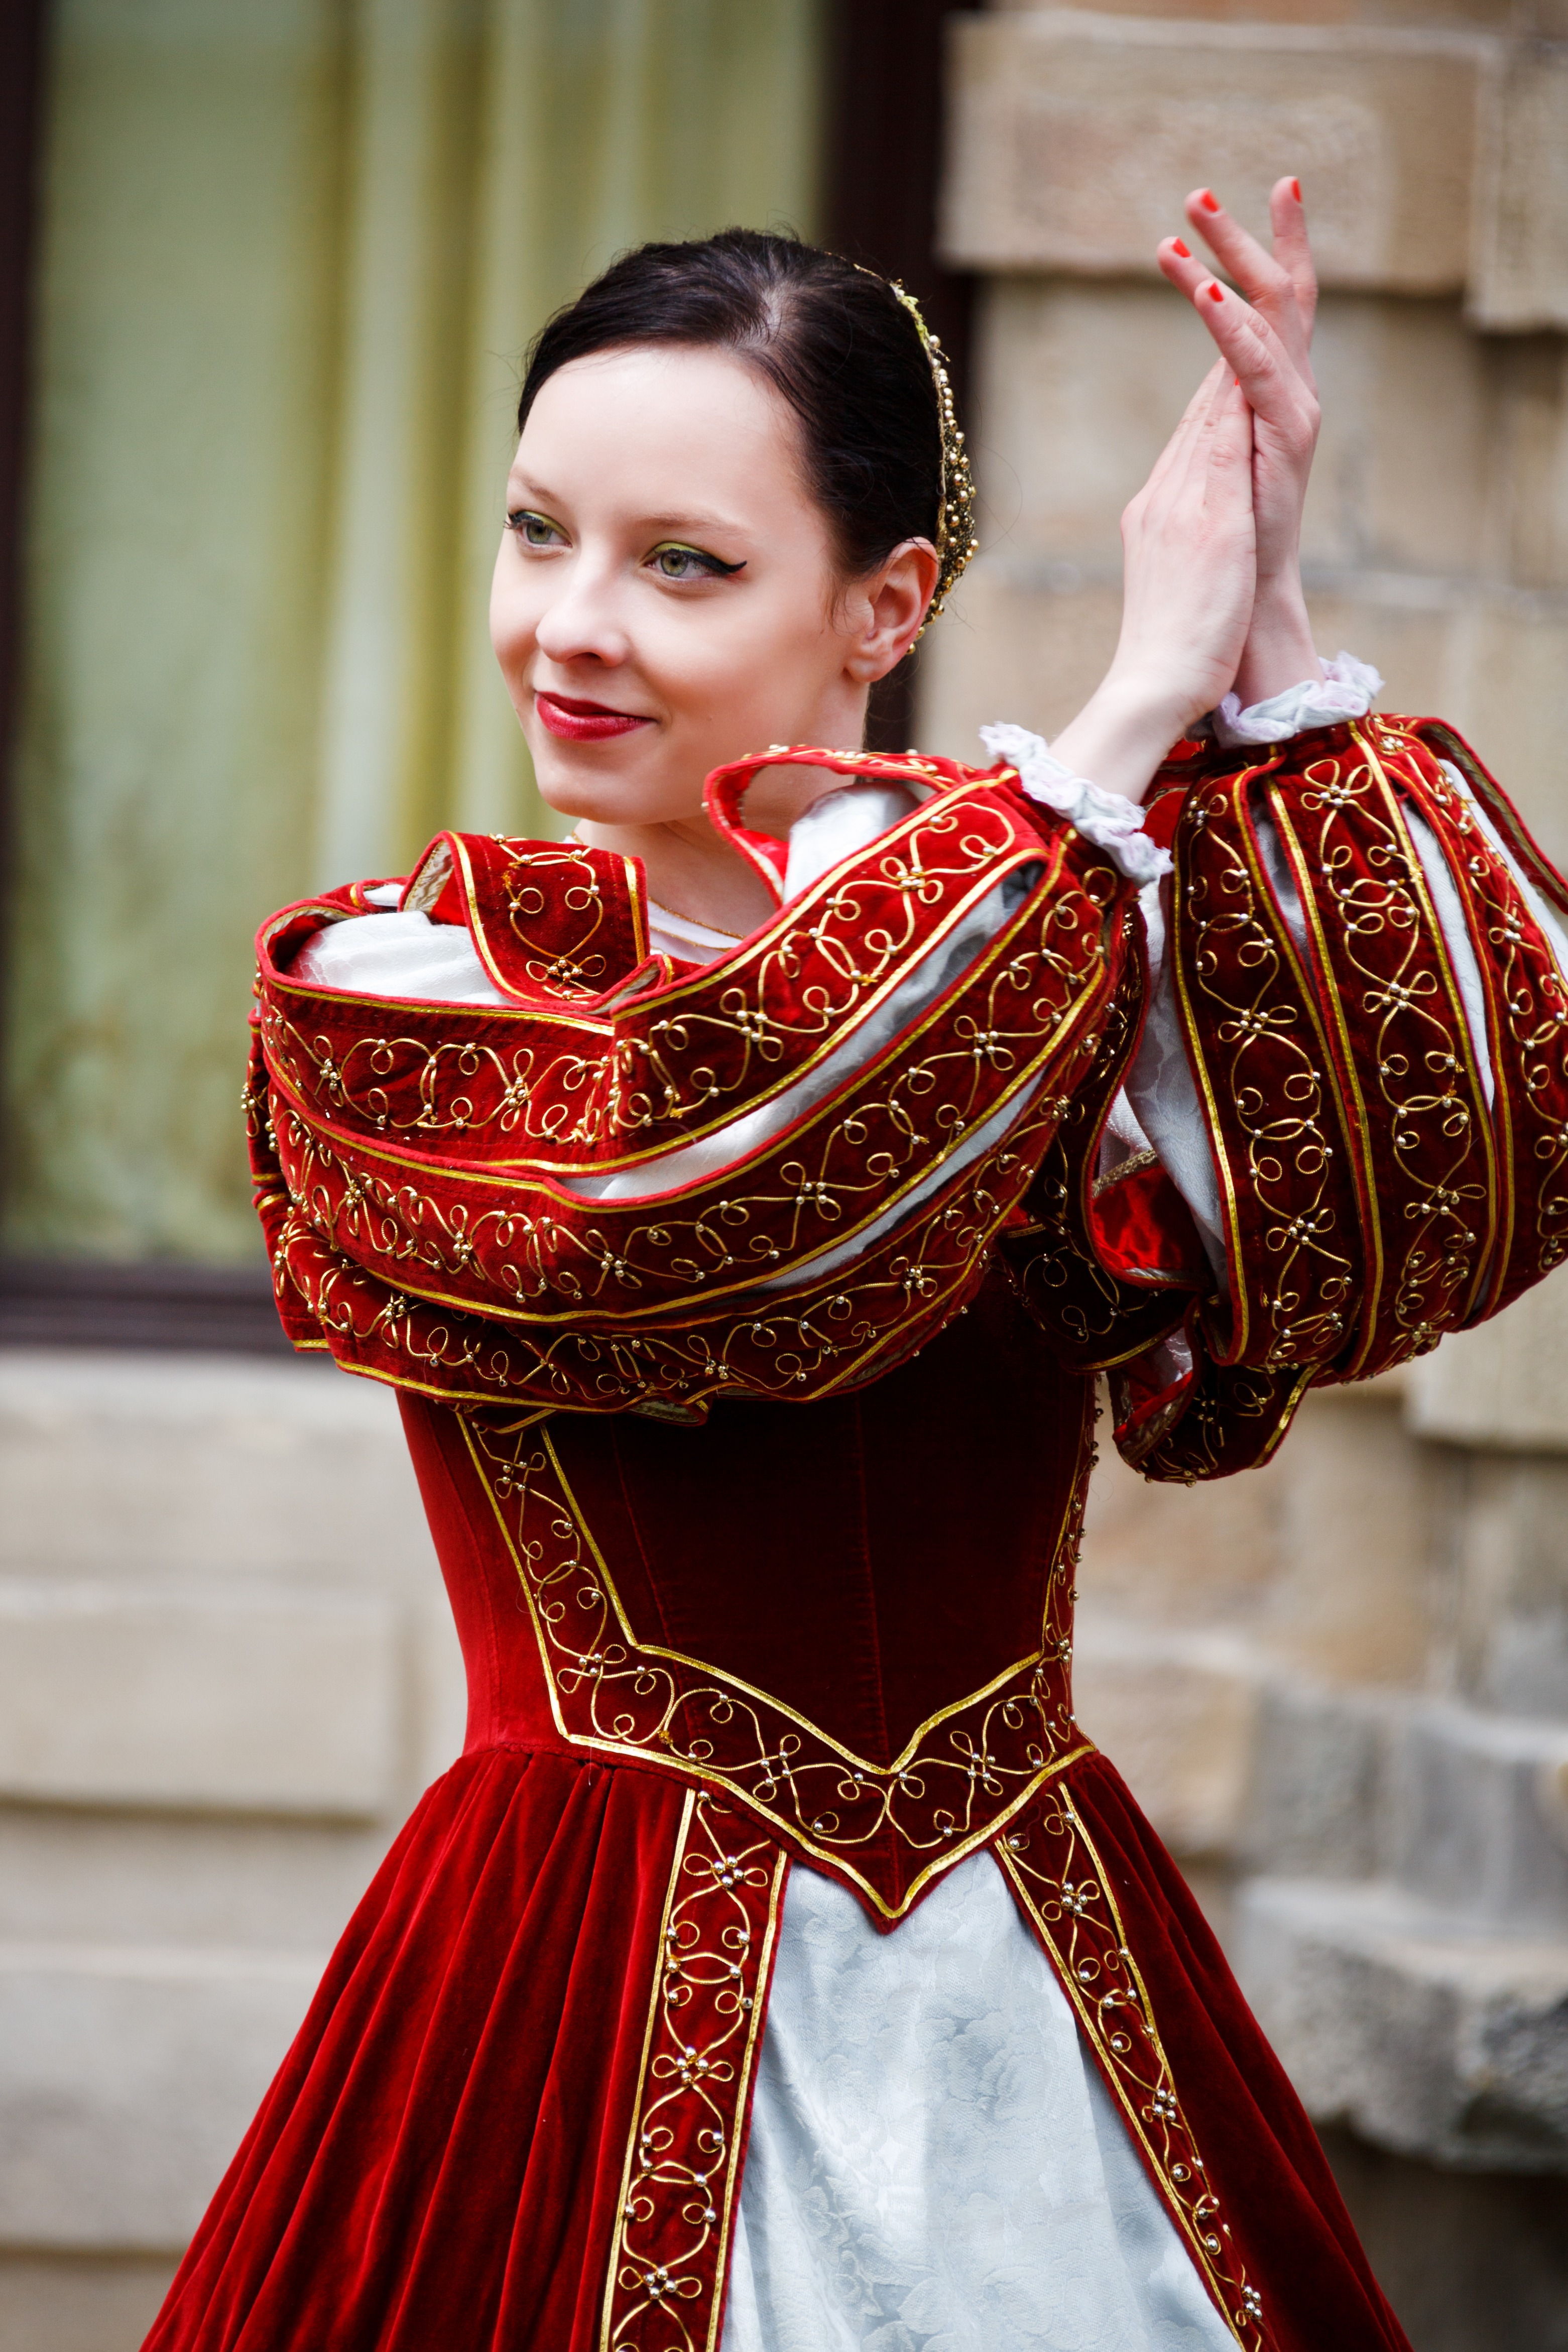
person, girl, woman, pattern, portrait, red, fashion, clothing, colorful, dancer, dress, european, historical, tradition, costume, traditional